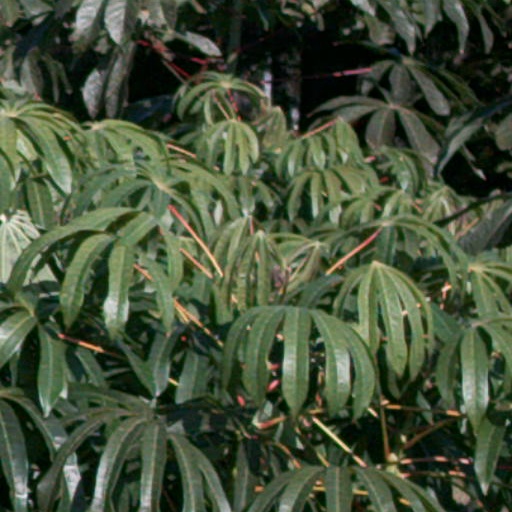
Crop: cassava